Franz Delitzsch

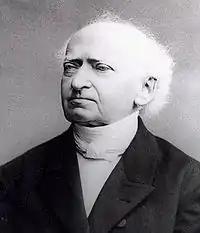
Franz Delitzsch.

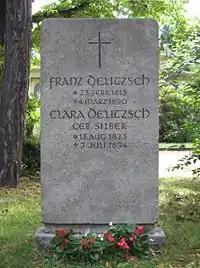
Franz Delitzch's gravestone in Leipzig.

Franz Delitzsch (23 February 1813, in Leipzig – 4 March 1890, in Leipzig) was a German Lutheran theologian and Hebraist. Delitzsch wrote many commentaries on books of the Bible, Jewish antiquities, Biblical psychology, as well as a history of Jewish poetry, and works of Christian apologetics. Today, Delitzsch is best known for his translation of the New Testament into Hebrew (1877), and his series of commentaries on the Old Testament published with Carl Friedrich Keil.